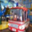
Label: bus